Isaac Baer Levinsohn

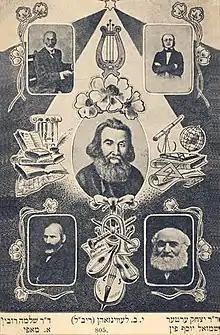
Image of Levinsohn (centre) with fellow "Maskilim" Isaac Erter, Samuel Joseph Fuenn, Solomon Rubin, and Abraham Mapu.

Some of Levinsohn's first literary efforts were in the domain of Hebrew poetry. Among others, he wrote a patriotic poem on the expulsion of the French from the Russian Empire, which was transmitted to the minister of the interior by General Giers, the commandant of the Radzivilov garrison. Levinsohn himself regarded his verses as mere literary exercises, and did not attempt to print them; the greater part of them was lost. Excessive study brought on nervous disorders, and Levinsohn journeyed to Brody, then the centre of the Haskalah, in order to consult the local physicians. There the future reformer of the Ukrainian Jews found a congenial atmosphere in the circle of the "Maskilim". He soon made the acquaintance of Isaac Erter, the Hebrew satirist, and later of Solomon Rapoport. Though engaged as a bookkeeper in the local bank, he found time to continue his studies. Before long he passed the teacher's examinations and was appointed to teach Hebrew at the gymnasium of Tarnopol. There he soon became intimate with the scholar Joseph Perl, through whose influence he secured an instructorship at the Hebrew college of Brody.